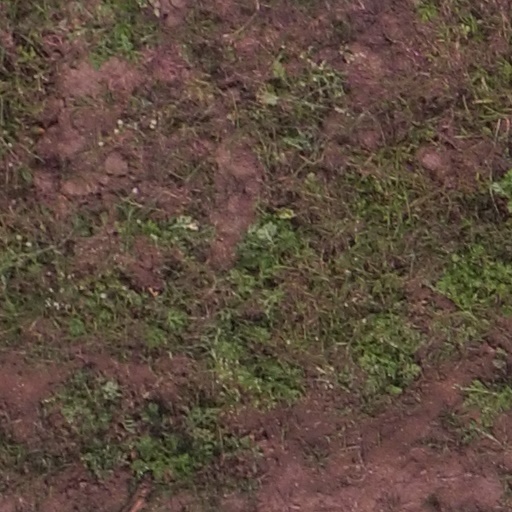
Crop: maize; corn